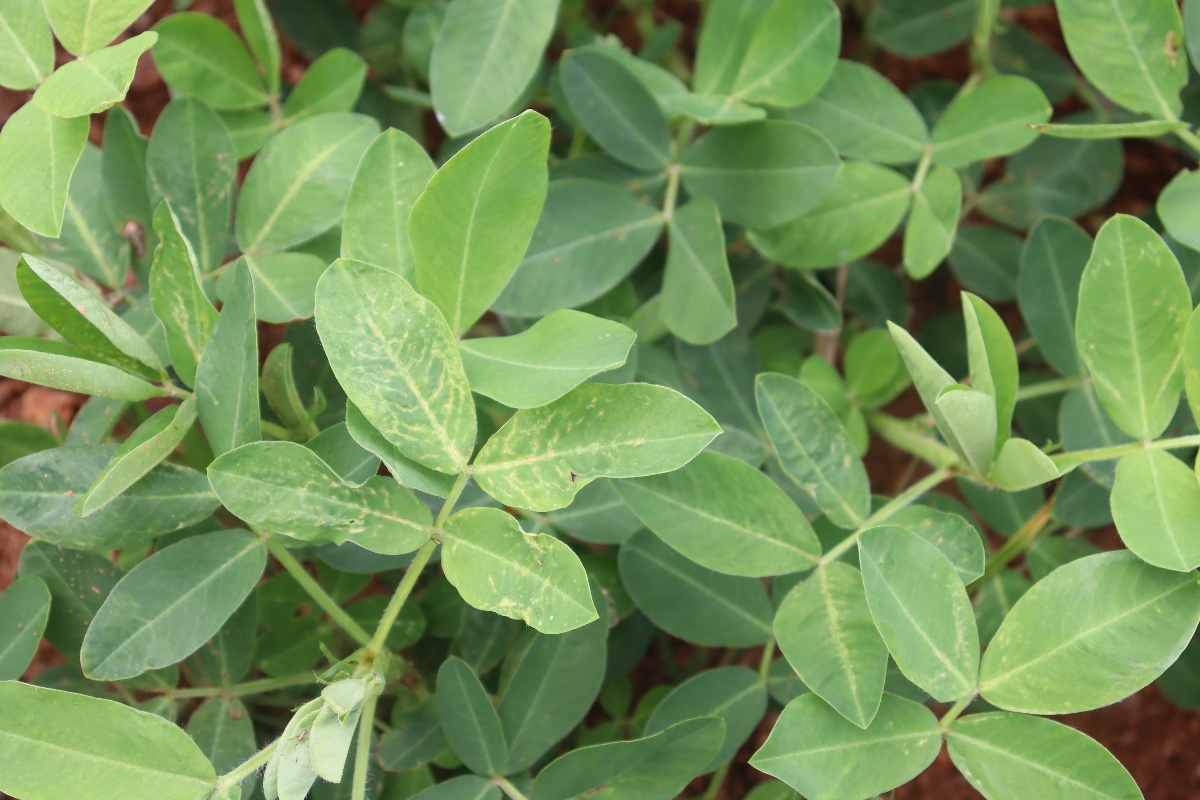
Label: healthy leaf